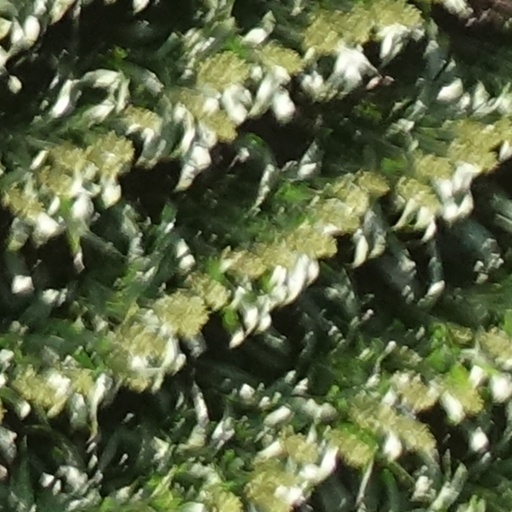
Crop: sorghum